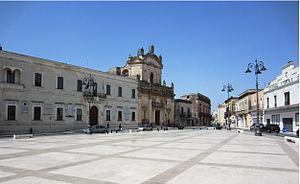
Manduria, autrefois dénommée Casalnuovo, est une ville italienne d'environ 30 880 habitants de la province de Tarente, située dans la région des Pouilles, en Italie méridionale, dans la péninsule du Salento.